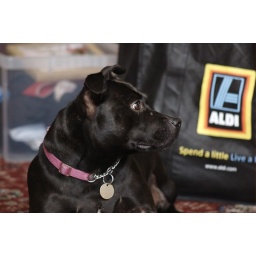
Black dog against a black bag, not the ideal photographing location.